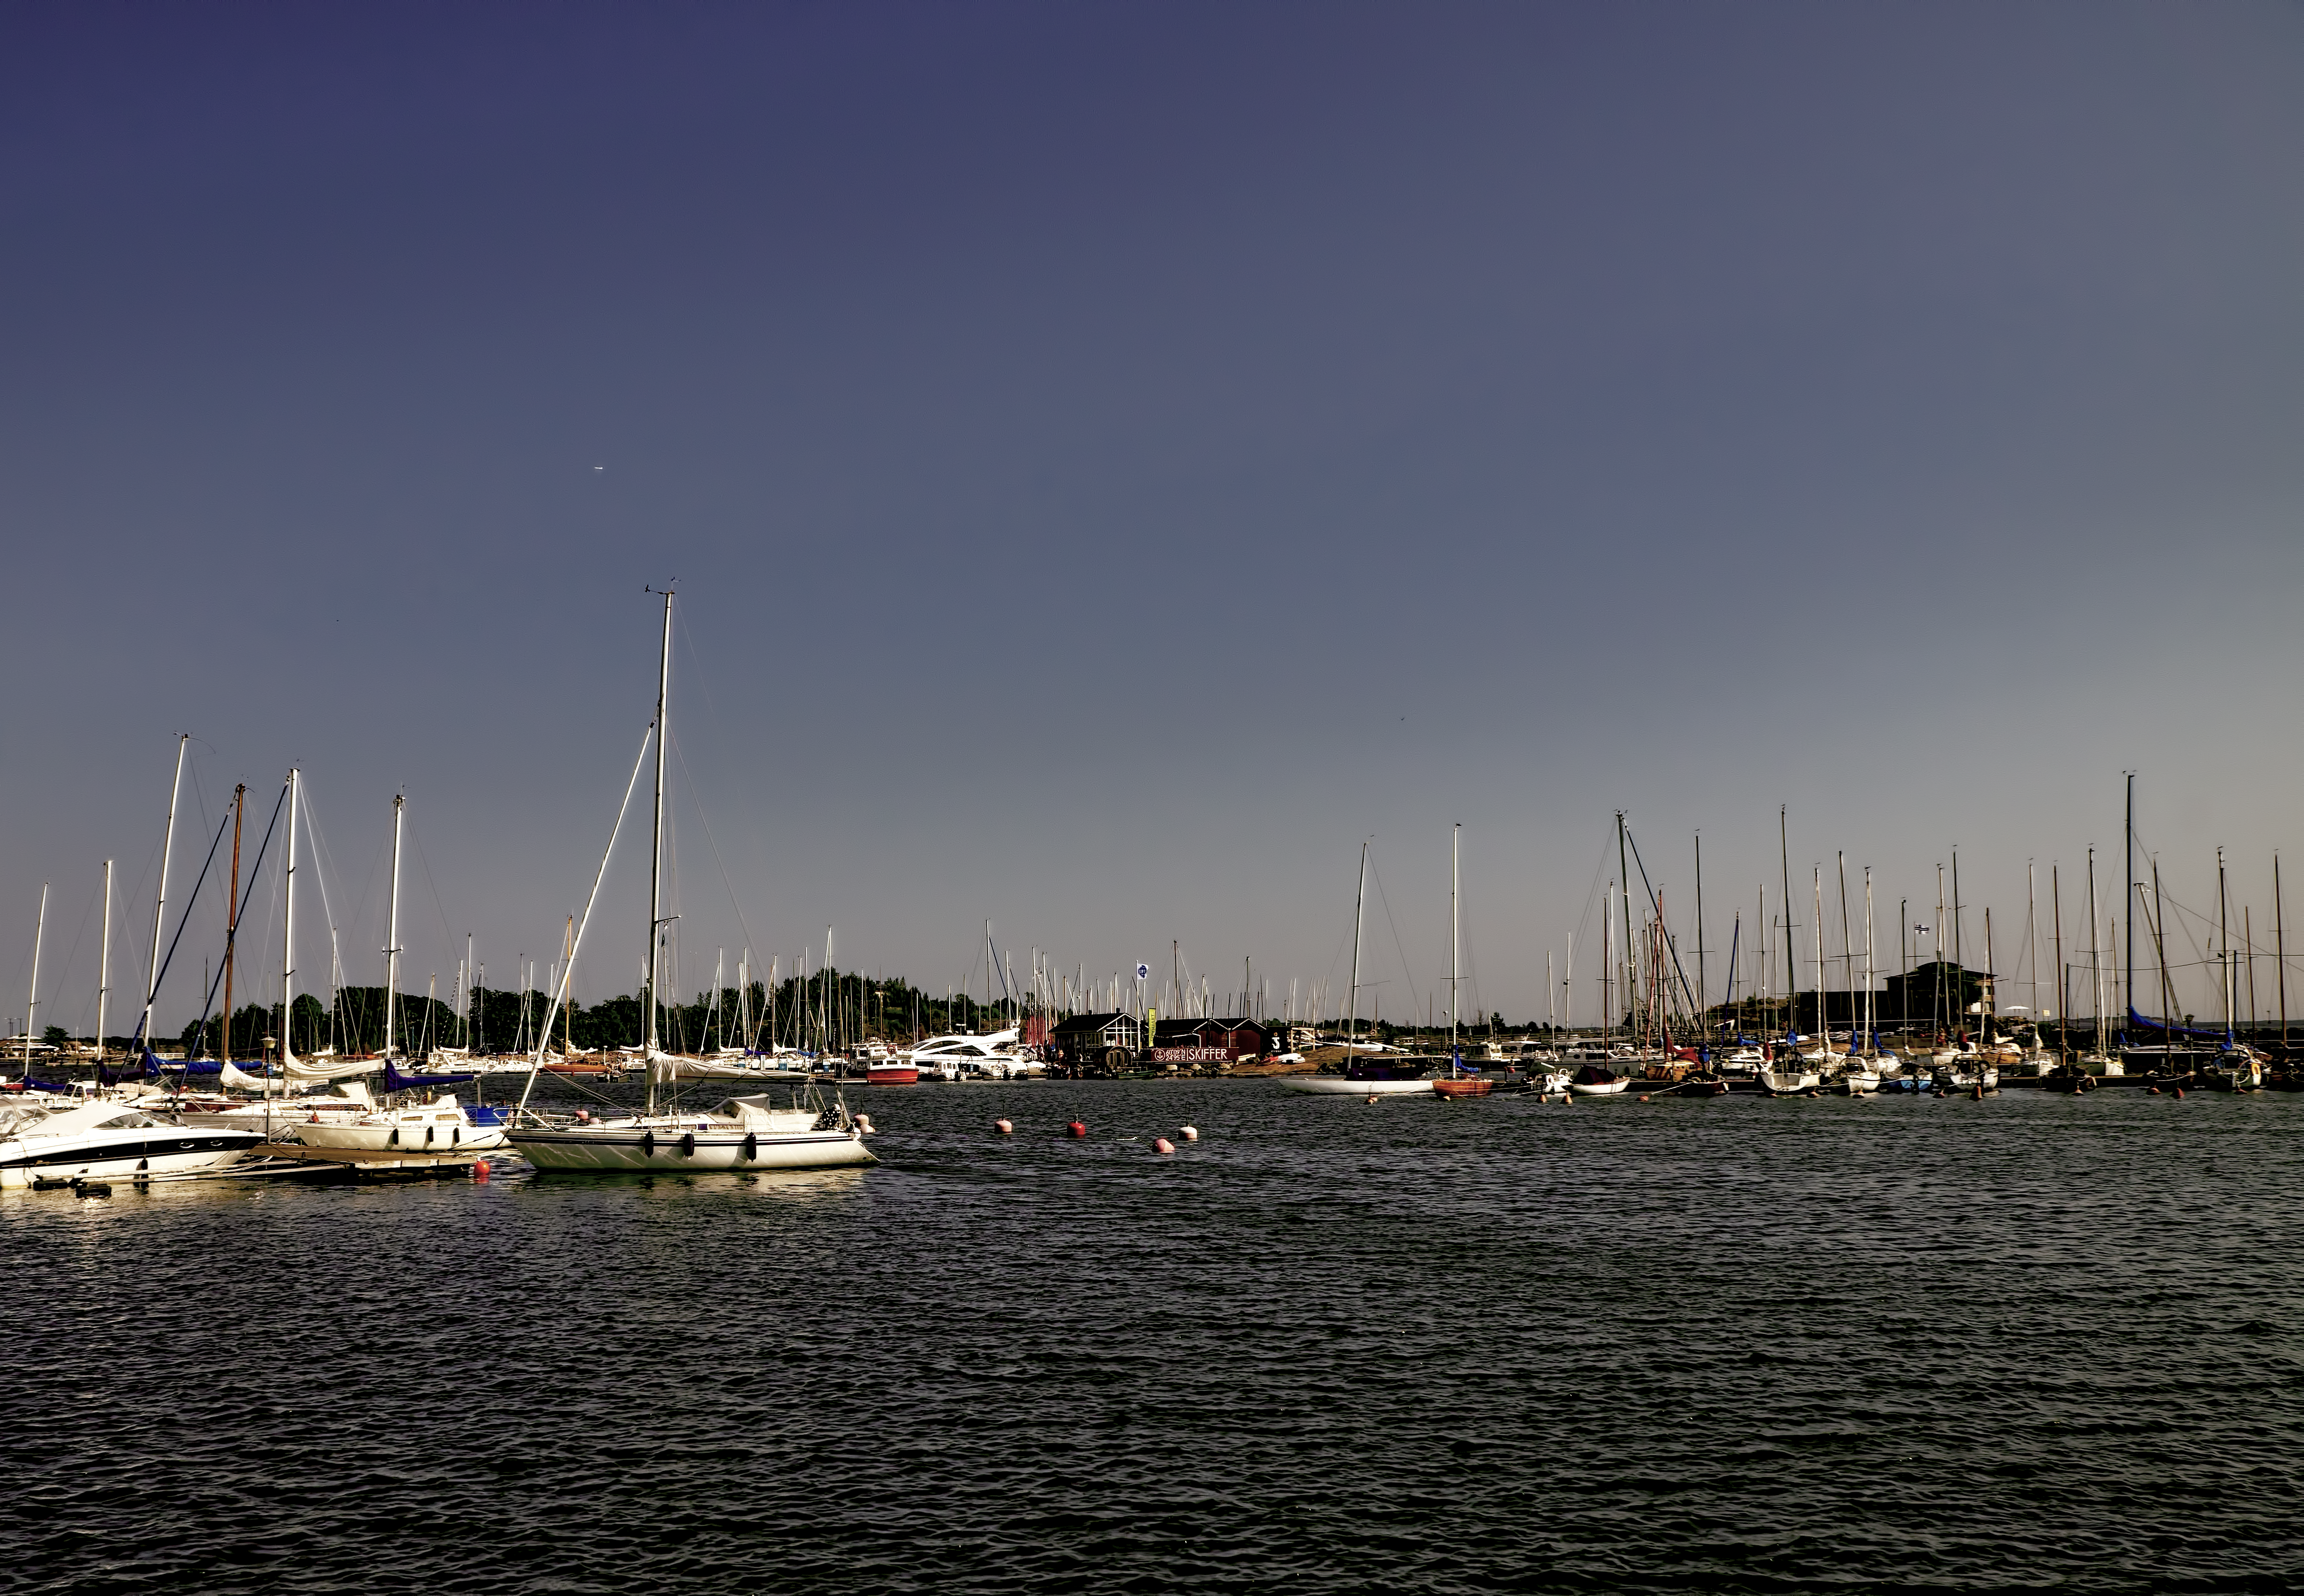
sea, horizon, dock, boat, dusk, evening, vehicle, mast, sailing, bay, harbor, harbour, marina, port, sailboat, boats, sail, sony, finland, helsinki, alpha, watercraft, 3000, ilce, ilce3000, merisatama, sailing ship